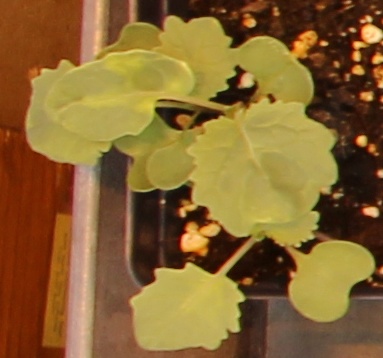
Label: Canola